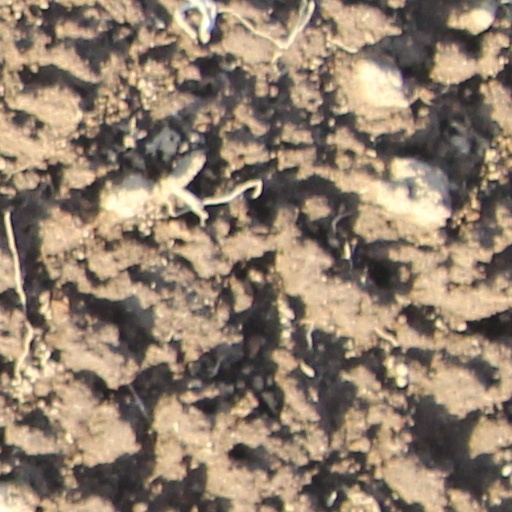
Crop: wheat